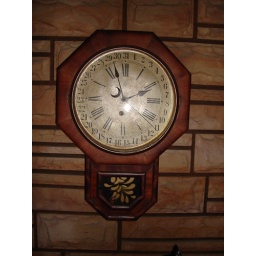
The clock hung in the kitchen of my wife's parents for many years.